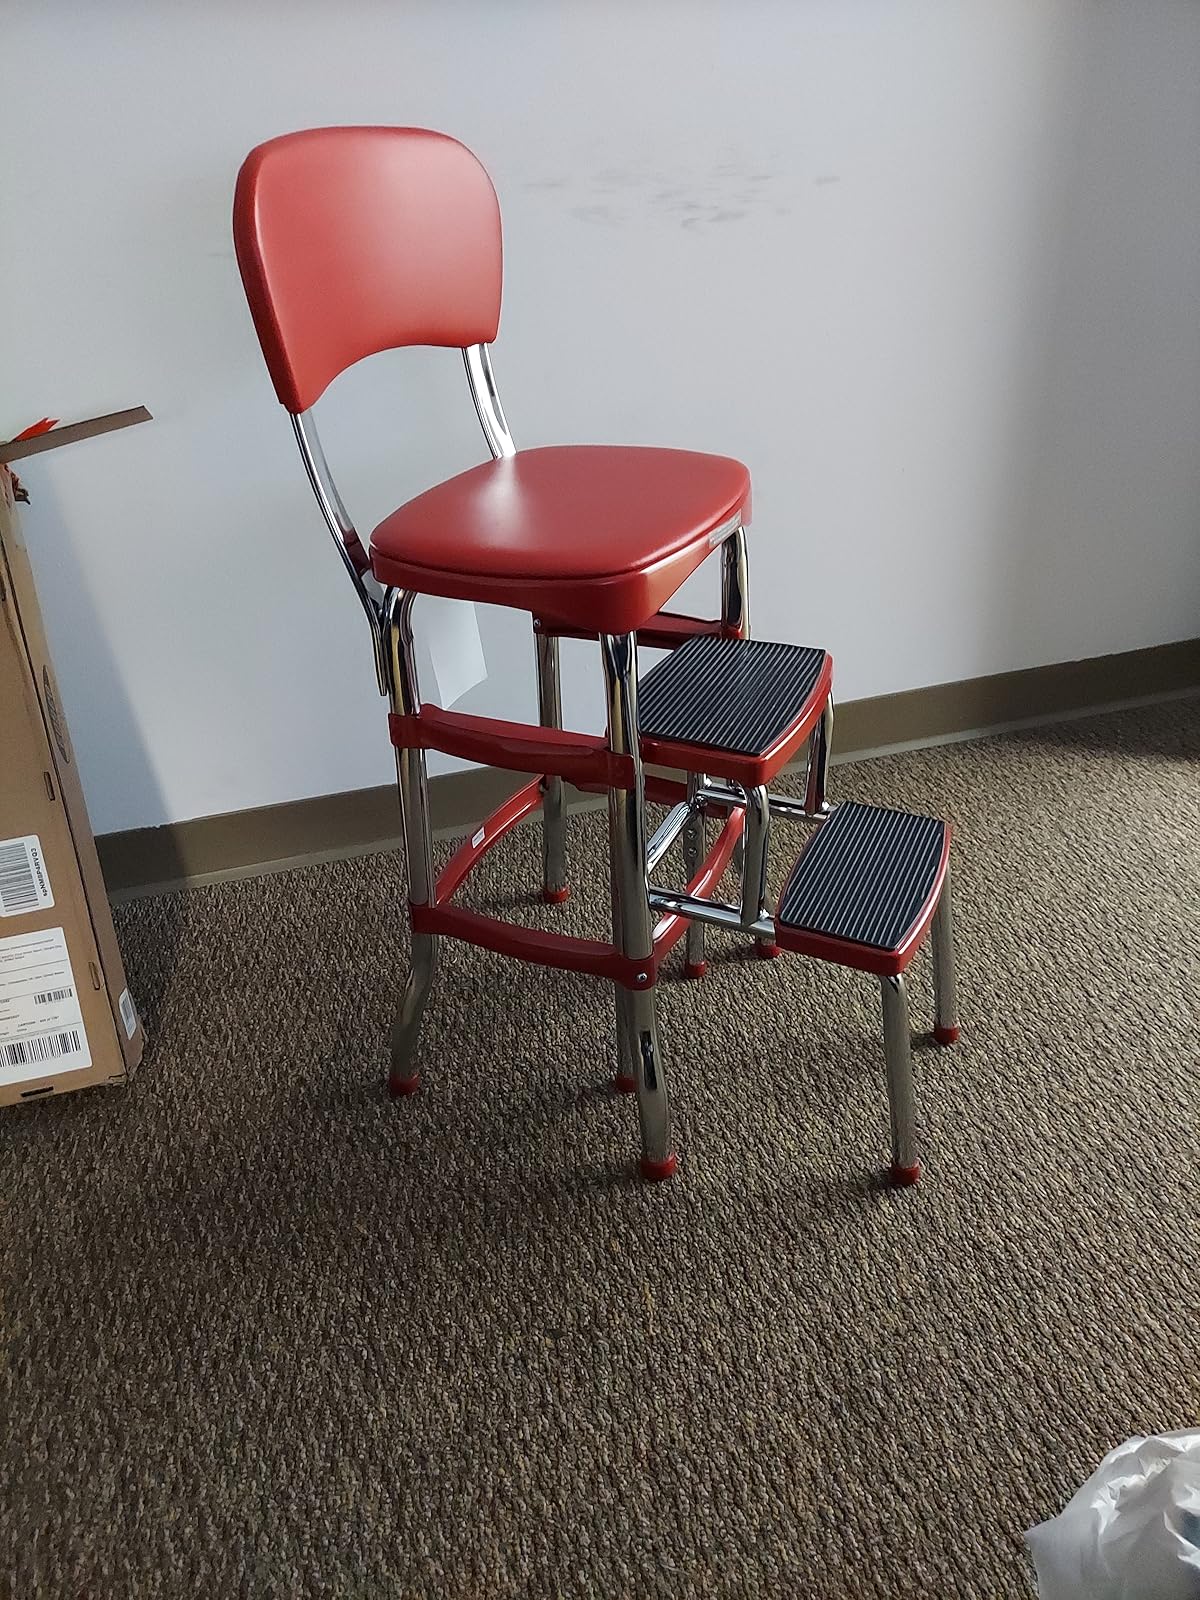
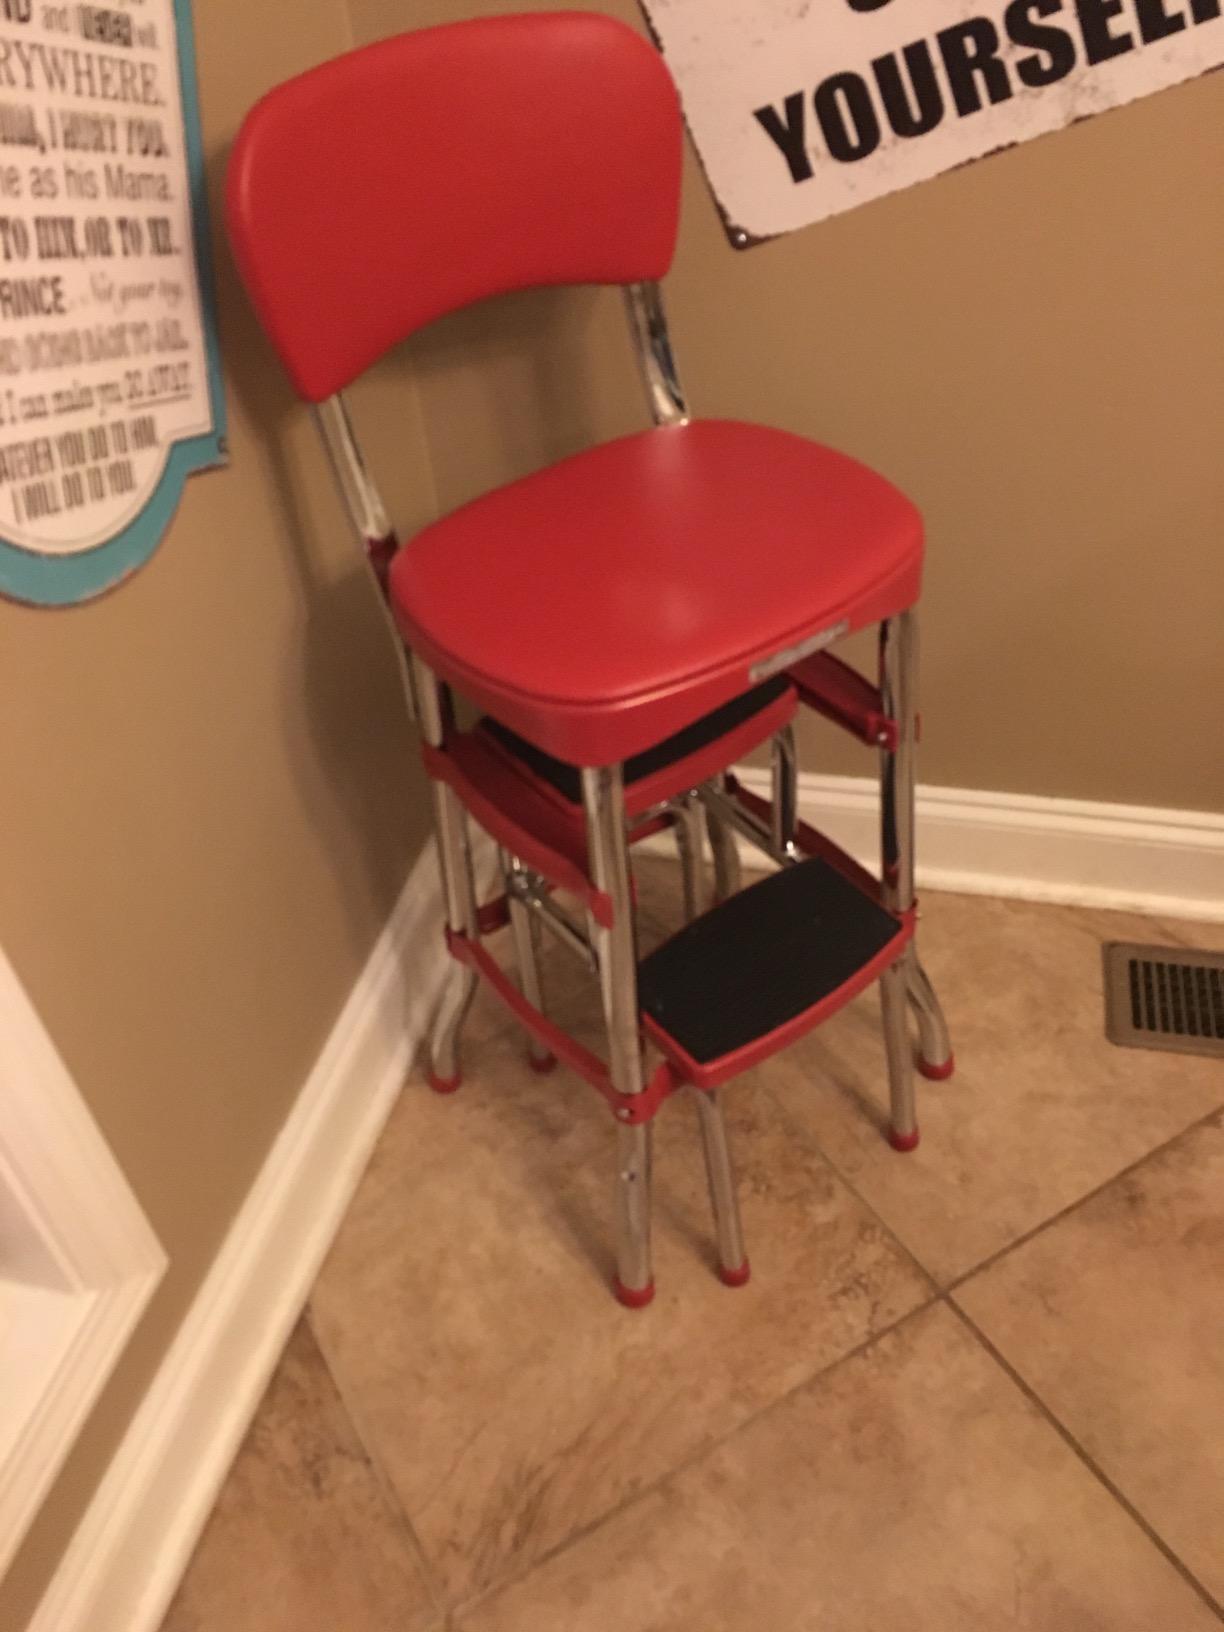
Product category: items_chair
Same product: yes